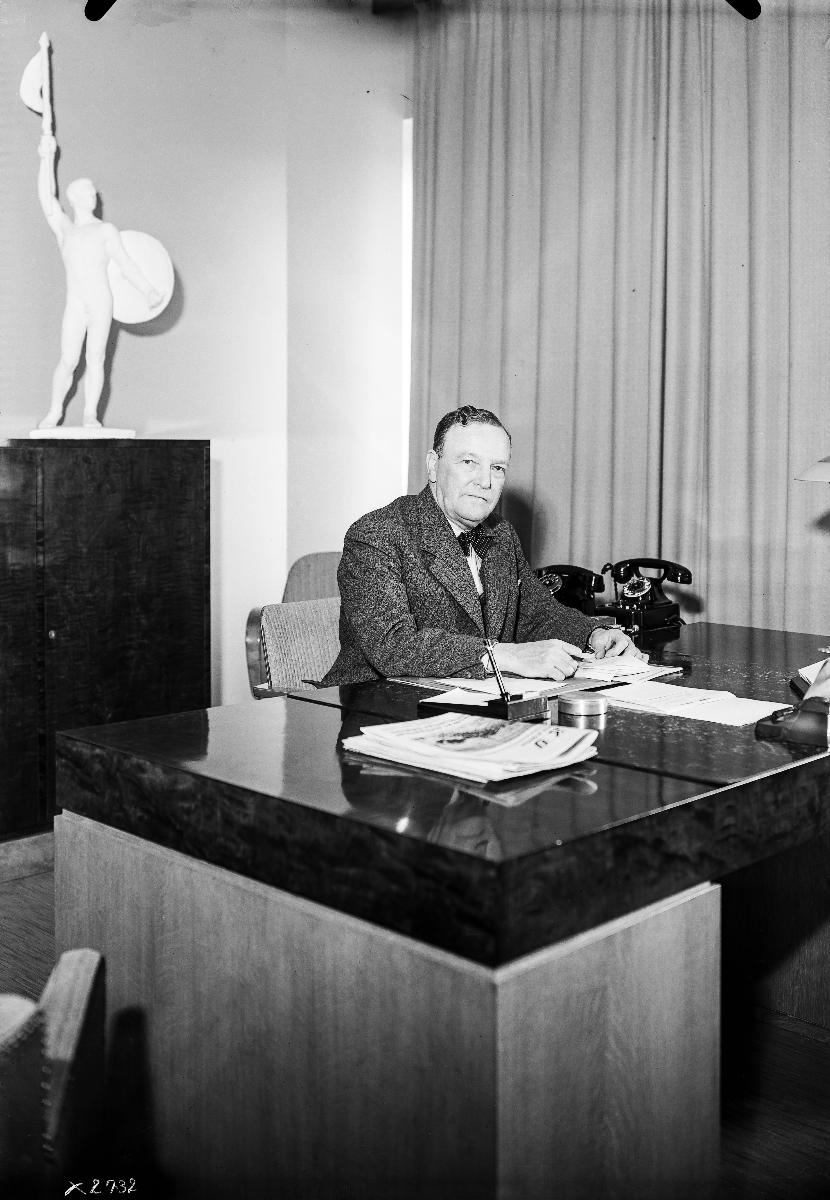
J. K. Korkeakivi, SOK:n Oulun konttorin johtaja
J. K. Korkeakivi, manager of SOK's office in Oulu
sisällön kuvaus: J. K. Korkeakivi työpöytänsä ääressä SOK:n Oulun konttorin uudessa toimitalossa vuonna 1940. content description: J. K. Korkeakivi at his desk in SOK's new premises in Oulu, Finland, in 1940.
Vuosi: 1940
Paikka: Suomi, Pohjois-Pohjanmaa, Oulu
Aiheet: sisäkuva; johtajat (ammatit); osuusliikkeet; toimistot; toimitilat; henkilökuvat (henkilöhistoria); SOK; Suomen Osuuskauppojen Keskuskunta; työpöydät; managers; cooperative retail societies; offices; business premises; portrayals (biographical history); desks; chefer; andelsaffärer; kontor; verksamhetslokaler; personporträtt (personhistoria); arbetsbord